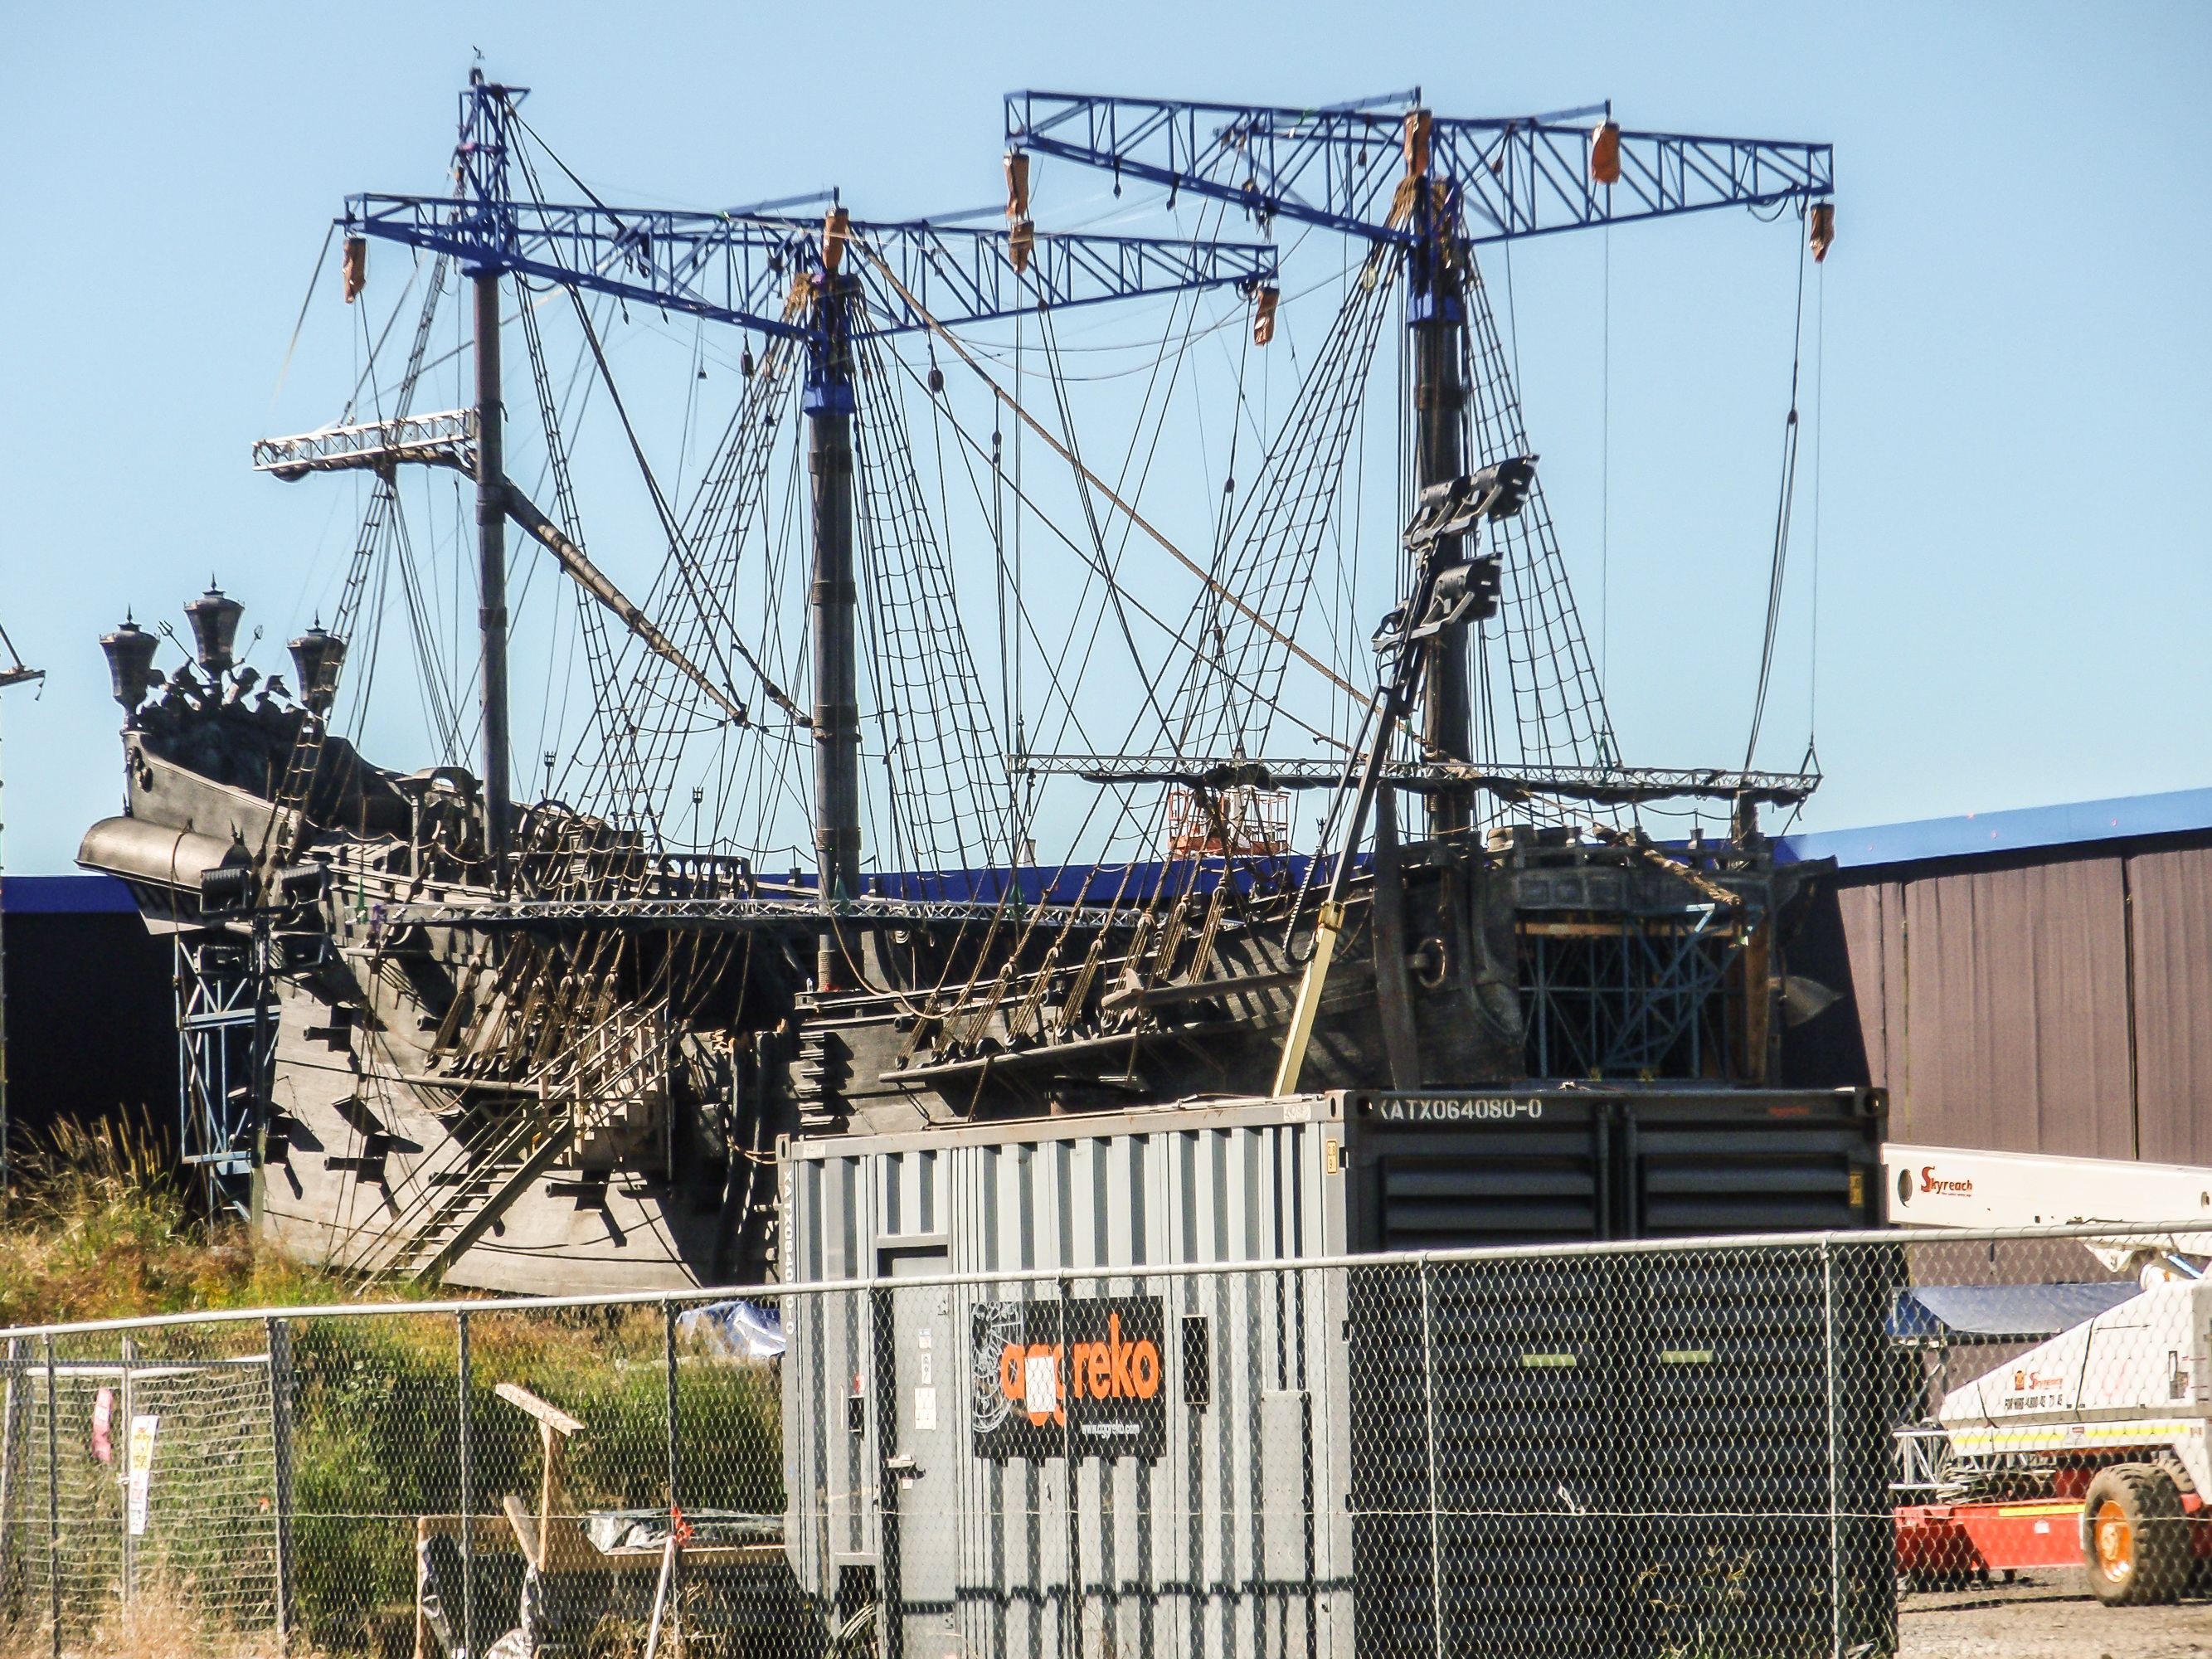
boat, ship, transport, model, vehicle, mast, cinema, crane, film set, pirate, acting, galleon, construction equipment, pirates of the caribbean, drilling rig